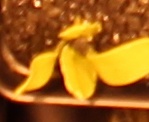
Label: Sugar beet